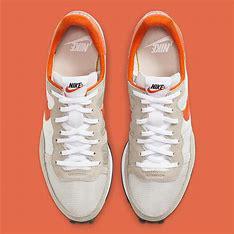
Brand: Nike
Model: Challenger OG